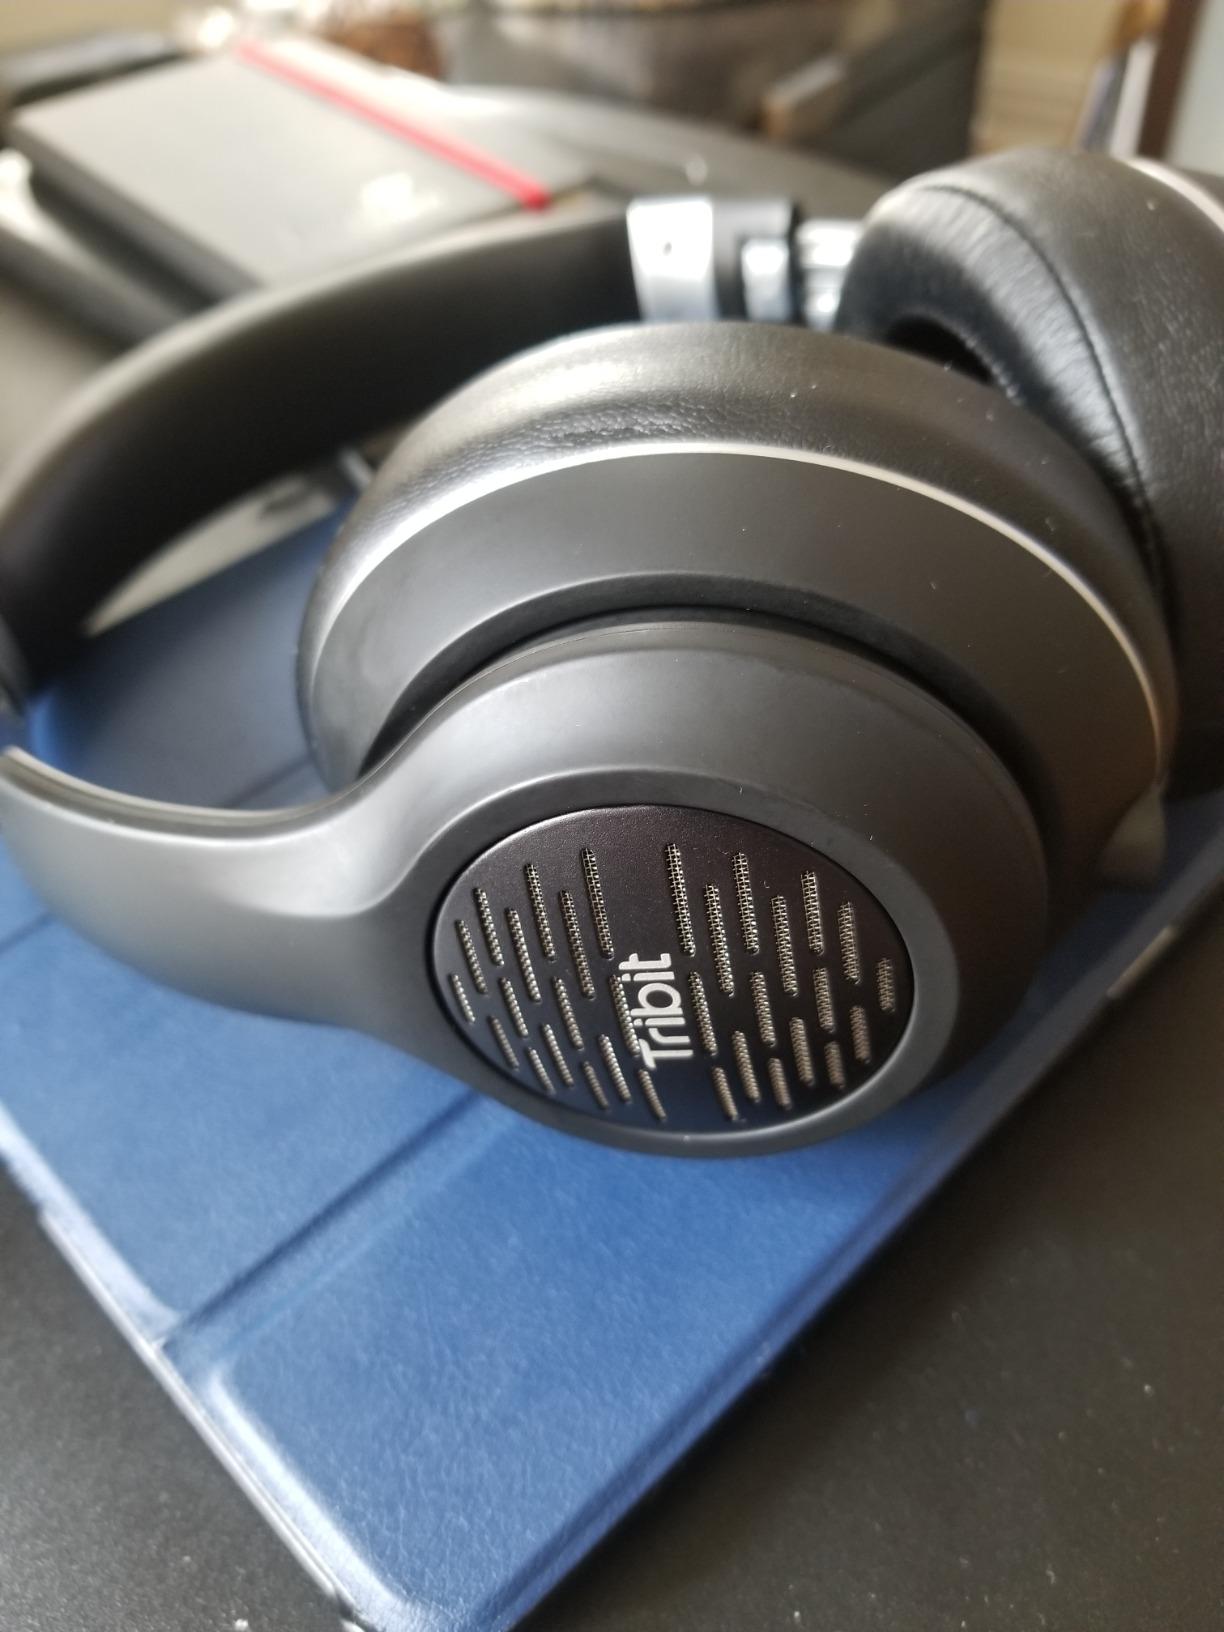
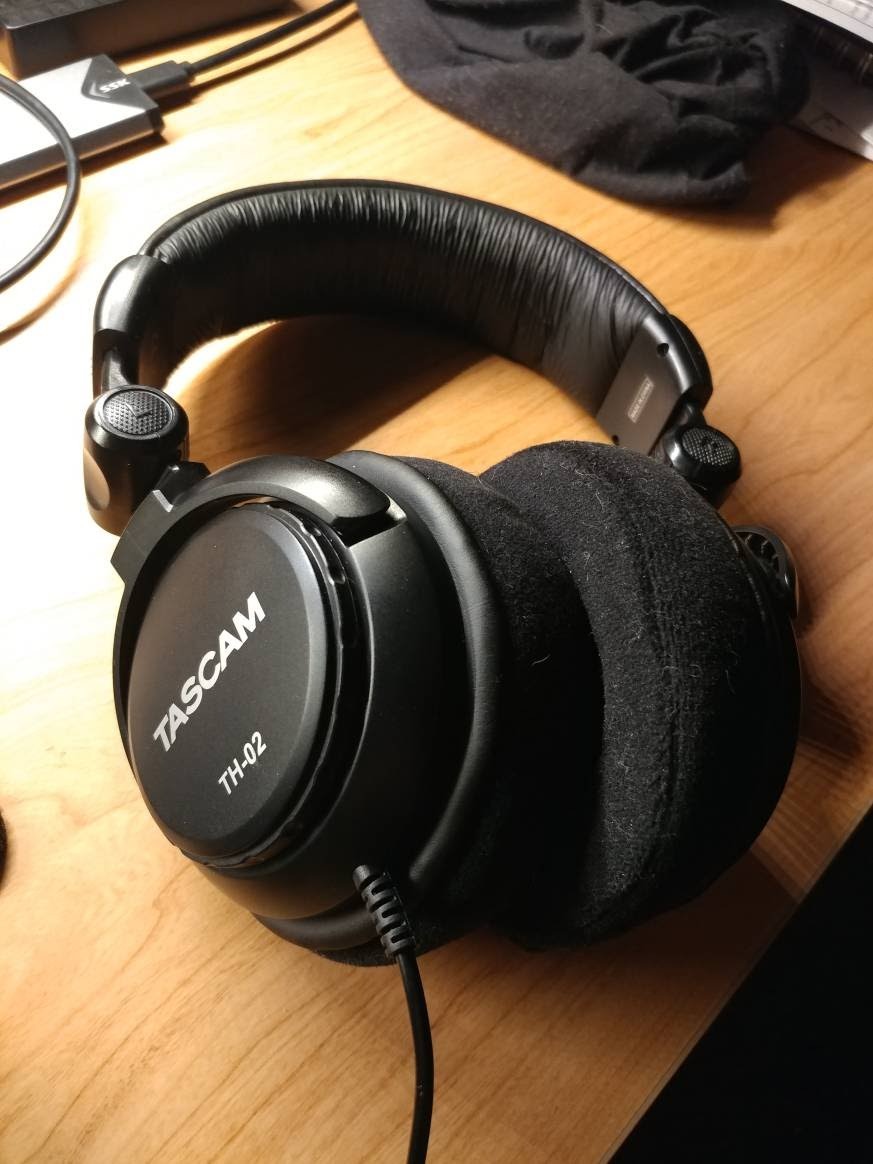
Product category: headphones
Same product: no